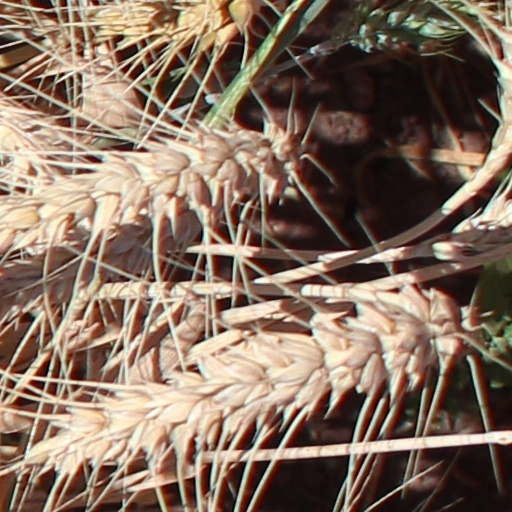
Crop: wheat